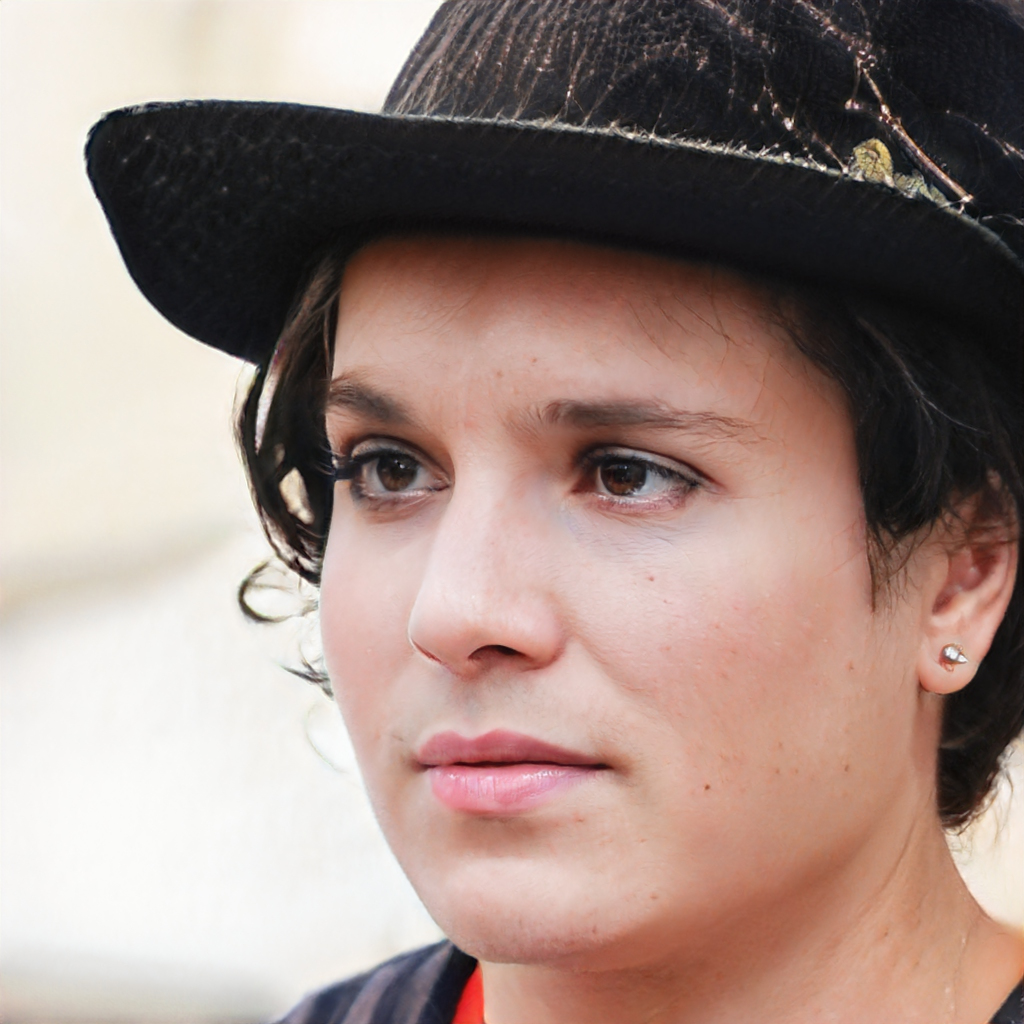
Gender: Female